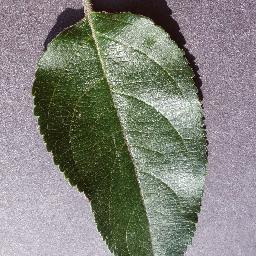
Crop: apple
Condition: healthy